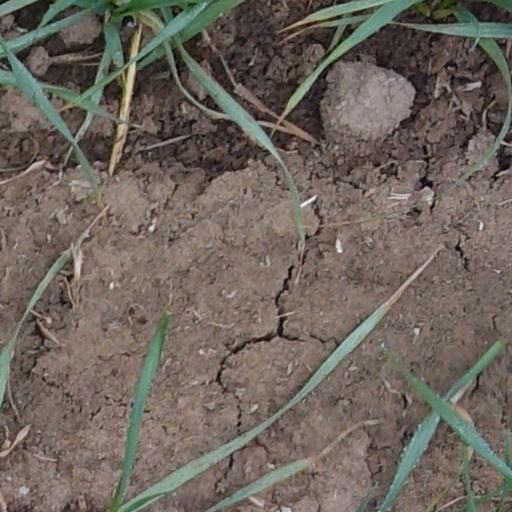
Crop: wheat